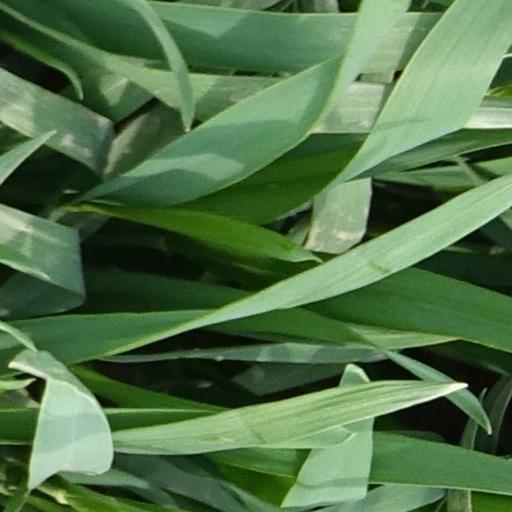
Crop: wheat